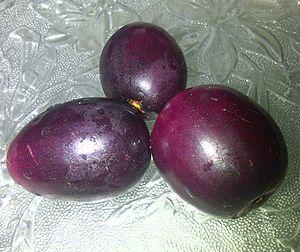
Le Jamblon, Jamblong, Tété négresse, Pesjua extranjera, Jambolan, Jamelonier, ou de son nom scientifique Sysygium cumini, est un arbre tropical à feuilles persistantes de la famille des Myrtaceae.
Syzygium est un genre de plantes angiospermes appartenant à la famille des Myrtaceae. Le genre comprend environ 500 espèces que l'on trouve dans les régions tropicales et sub-tropicales de l'ancien monde.